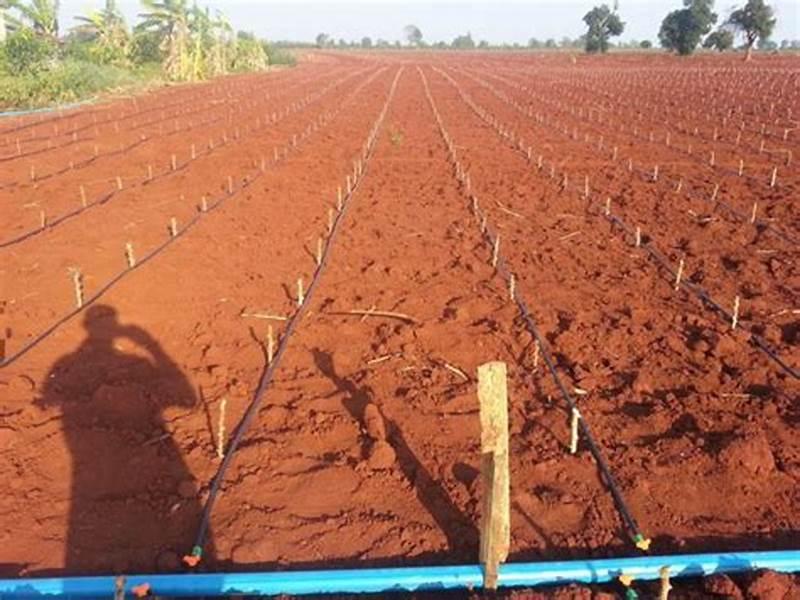
Mfumo wa umwagiliaji umewekwa shambani kwenye shamba kubwa lenye ardhi yenye rutuba, unaowawezesha wakulima kumwagilia mazao yao kwa usahihi na kuhakikisha ukuaji bora wa mimea, licha ya ukame au upungufu wa mvua.